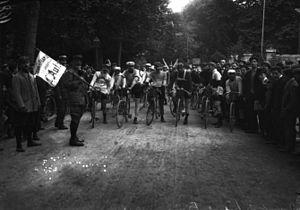
Le Tour de France 1908, 6ᵉ édition du Tour de France, s'est déroulé du 13 juillet au 9 août 1908 sur 14 étapes pour 4 488 km. Il s'agit du quatrième Tour de France consécutif à utiliser un système de points pour calculer le classement général. Comme ses prédécesseurs, les étapes et le général sont dominés par les Français, cependant, deux Italiens et un Luxembourgeois terminent dans le top 10.